Answer in natural language. Estimate the real world distances between objects in the image. Which object is closer to glass metal tv stand (marked A), dresser aspelund (marked B) or Doorway (marked C)? Choose between the following options: dresser aspelund (marked B) or Doorway (marked C)
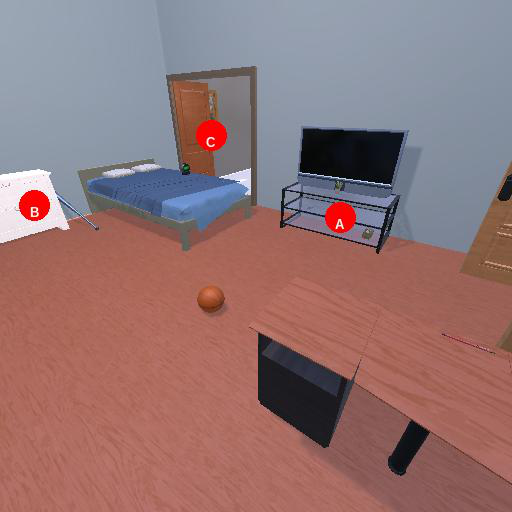
<answer>Doorway (marked C)</answer>